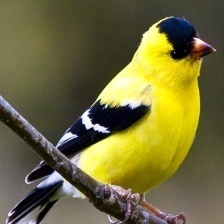
Species: AMERICAN GOLDFINCH
Scientific name: SPINUS TRISTIS
ImageNet parent category: goldfinch